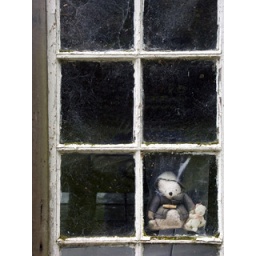
A small stuffed toy in the window of a house I think in Ambleside